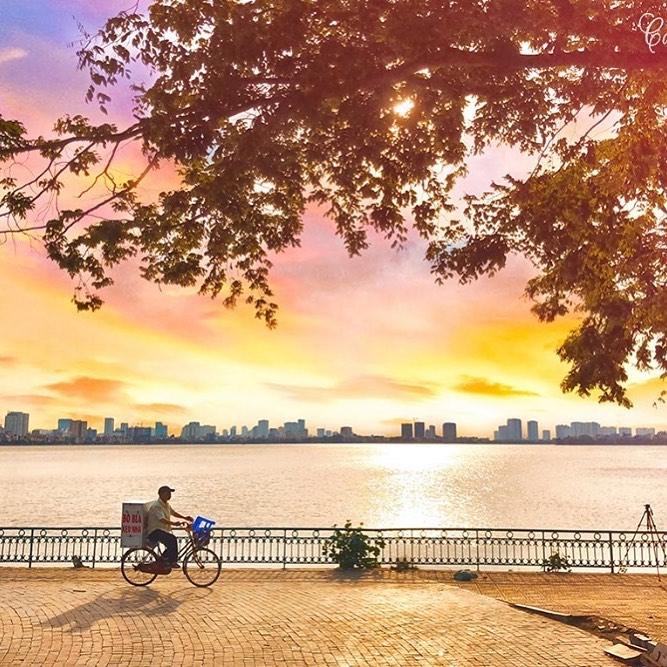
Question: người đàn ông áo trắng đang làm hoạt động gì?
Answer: ông ấy đang đi xe đạp bên bờ hồ